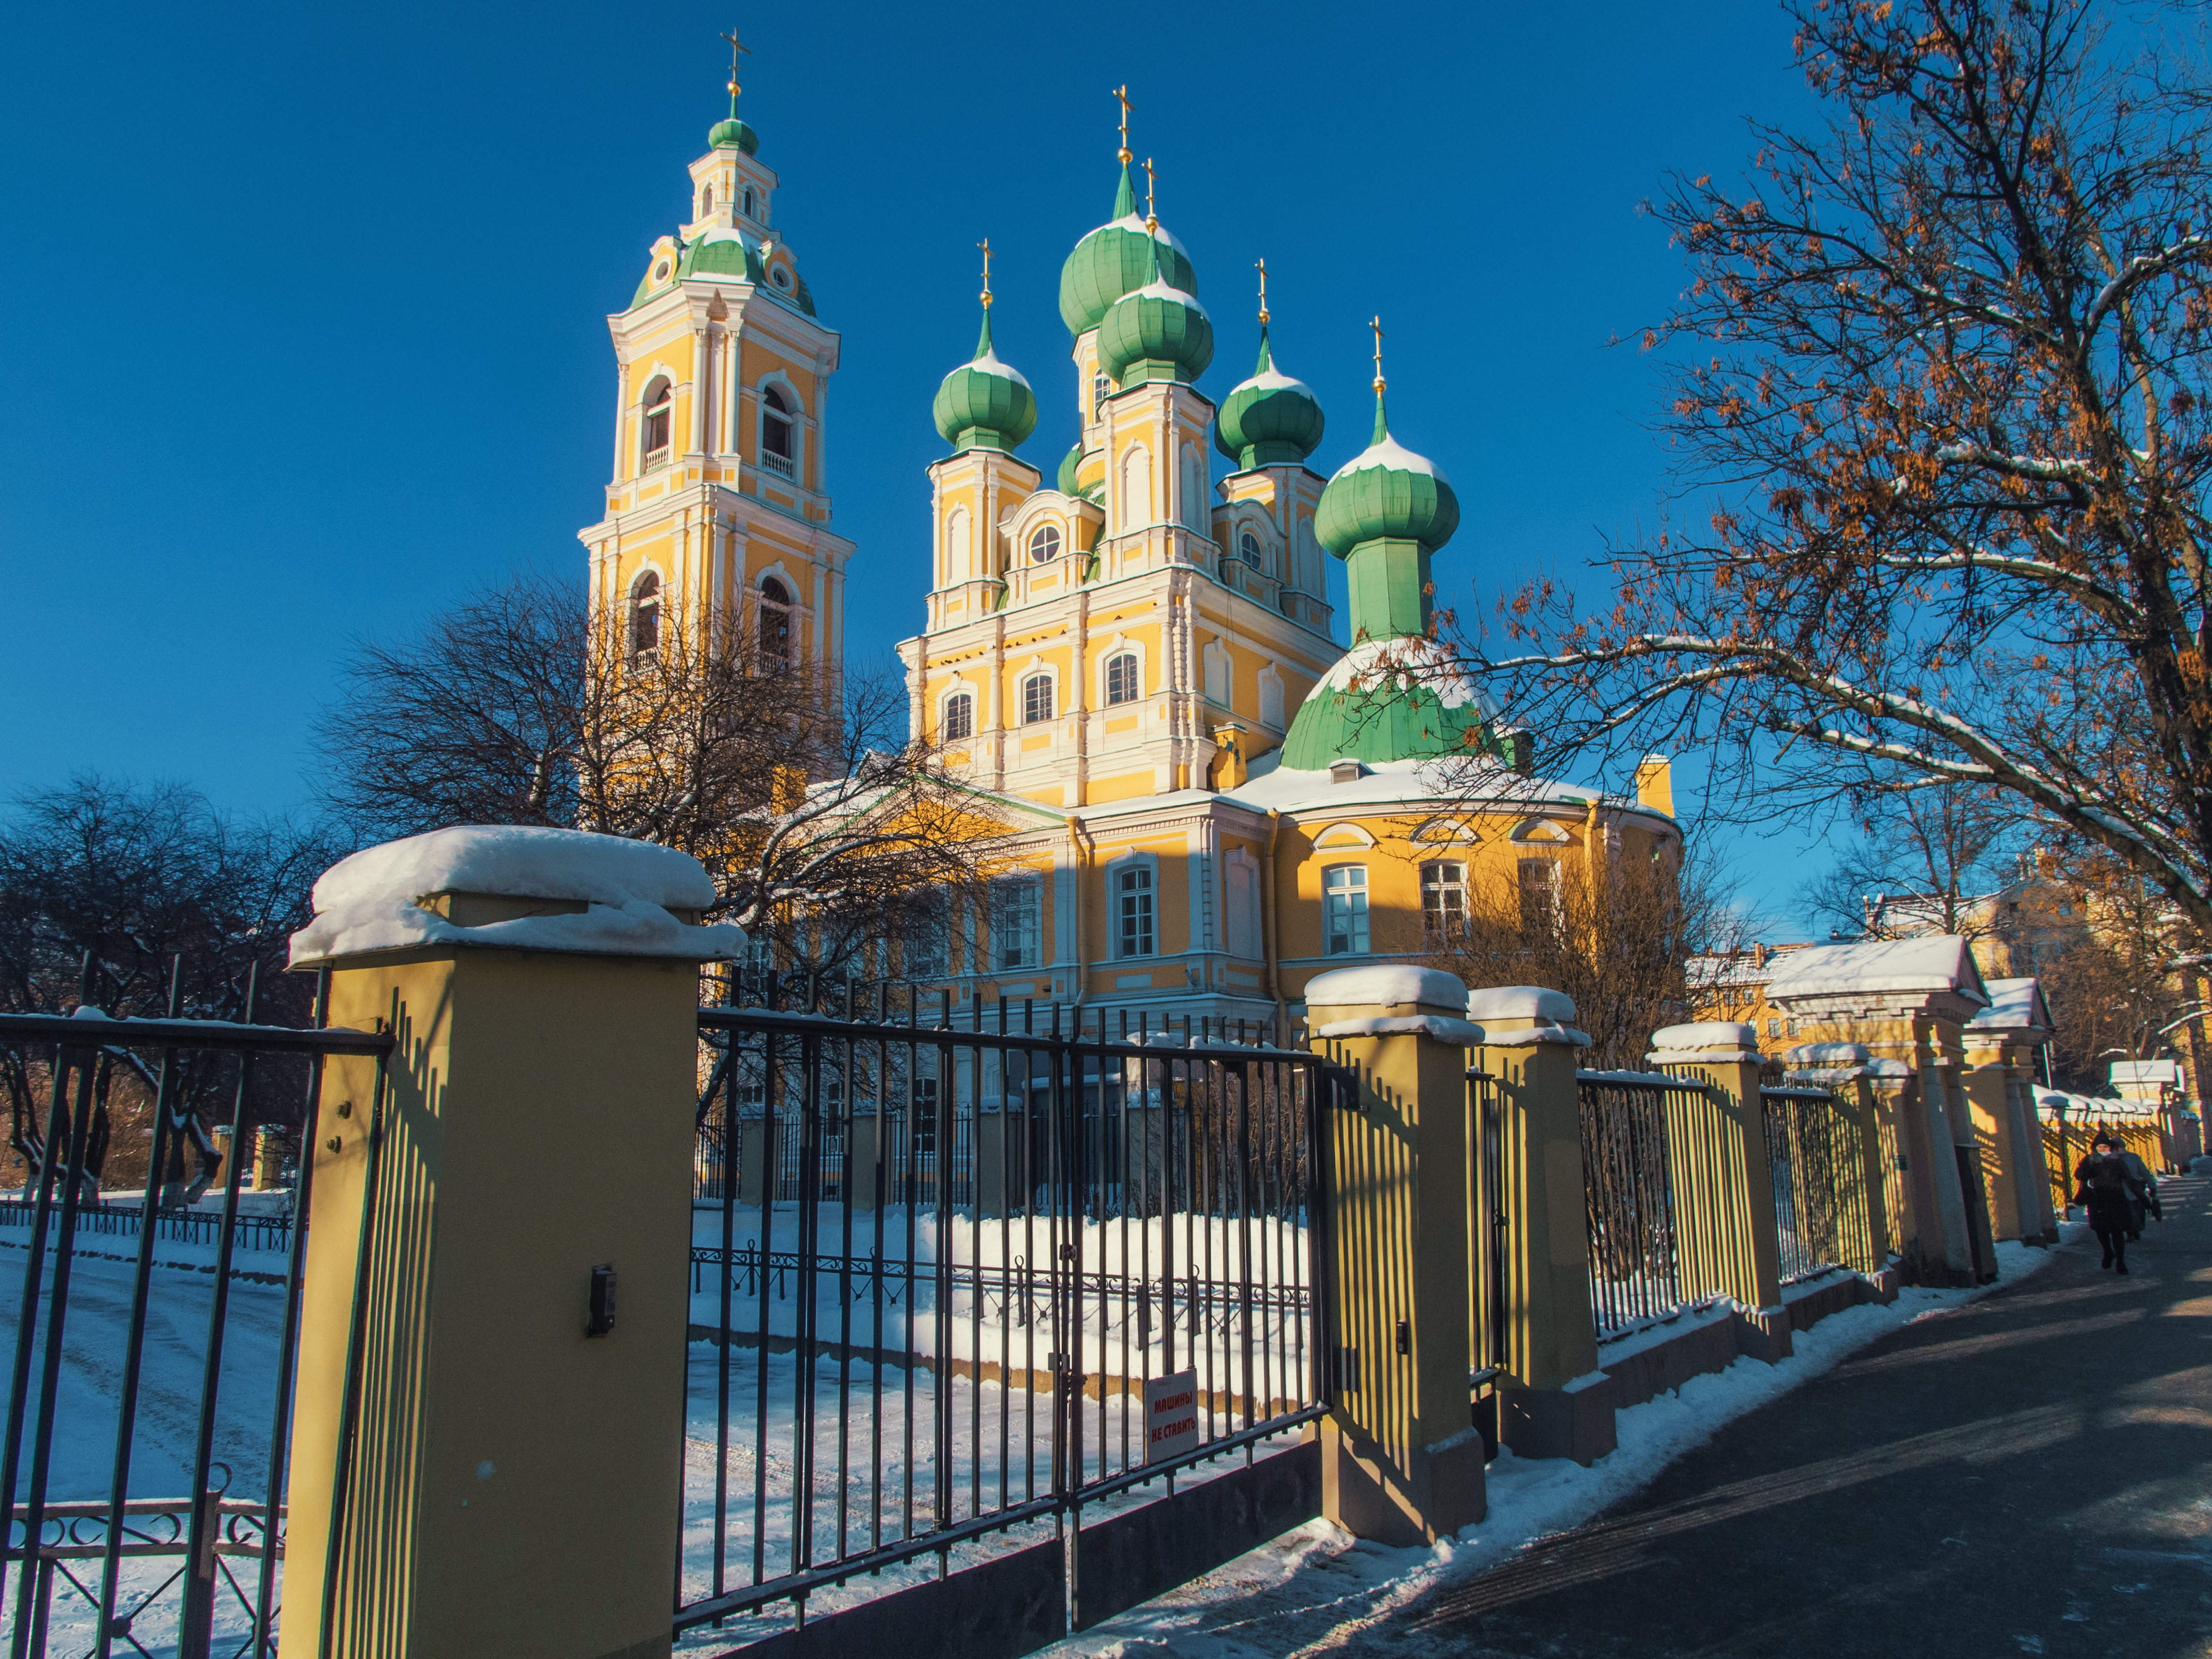
images, sky, daytime, building, blue, tree, fence, snow, freezing, window, facade, city, metropolitan area, metropolis, finial, urban area, roof, winter, turret, dome, spire, evening, church, chapel, byzantine architecture, home fencing, tourism, parish, steeple, tourist attraction, place of worship, street, convent, night, medieval architecture, downtown, holy places, reflection, monastery, house